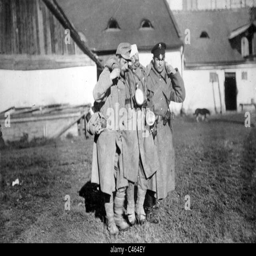
transport of a wounded soldier